Winter of 2009–10 in Great Britain and Ireland

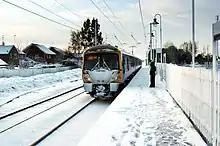
A train pulling into Watlington railway station, 18 December 2009

More heavy snow showers followed on the 18th after heavy overnight snow caused widespread disruption across England in the South East, East Anglia, the East Midlands, Yorkshire and the Humber. Easterly winds brought further snowfalls in both the northern and southern halves of the UK.